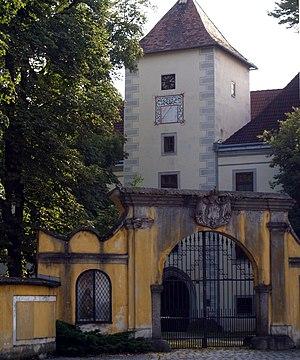
La ville de Gmünd (Basse-Autriche) est le chef-lieu du district de Gmünd dans le Waldviertel, située dans le nord-ouest du land de Basse-Autriche.